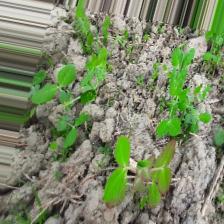
Label: Lentil Rust